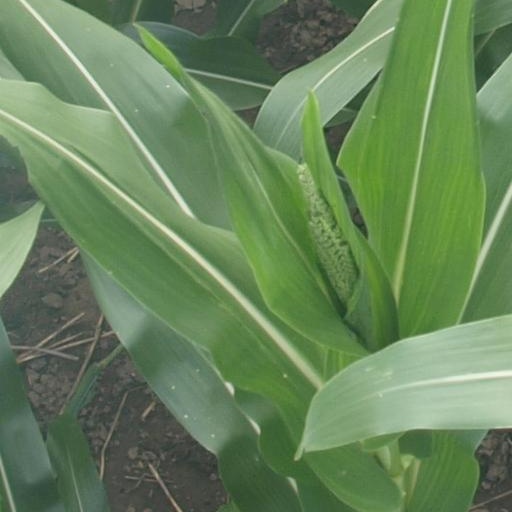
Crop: maize; corn